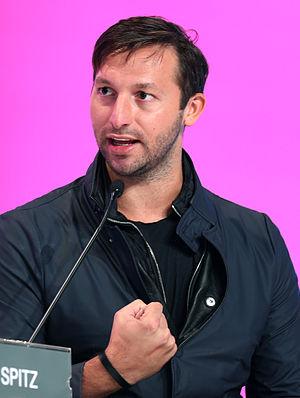
Ian James Thorpe, médaillé de l'ordre d'Australie, né le 13 octobre 1982 à Sydney, est un nageur australien. Il est, avec cinq titres olympiques, l'Australien ayant remporté le plus de médailles d'or olympiques. De plus, ses onze médailles d'or aux championnats du monde en font le deuxième nageur le plus titré dans cette compétition, derrière l'Américain Michael Phelps. Surnommé « Thorpedo » en anglais ou la « torpille » en français, il est l'un des deux nageurs à avoir reçu à quatre reprises le titre de nageur de l'année, récompense décernée par le mensuel américain Swimming World Magazine et fut nommé nageur australien de l'année de 1999 à 2003. Ses exploits sportifs, sa générosité caritative et son image intègre ont fait de lui le sportif le plus populaire d'Australie, un succès qui se traduit en 2000 lorsqu'il est officiellement nommé Australien de l'année.
Cette page dresse une liste de personnalités nées au cours de l'année 1982 présentée dans l'ordre chronologique.